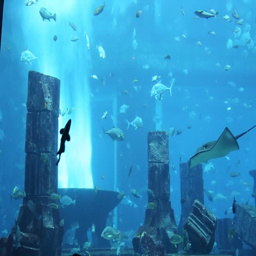
photo of a tropical fish on a coral reef